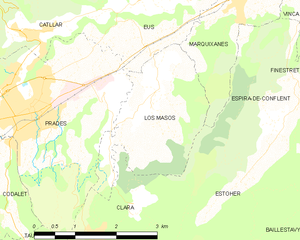
Carte des communes françaises
Los Masos est une commune française, située dans le département des Pyrénées-Orientales en région Occitanie. Ses habitants sont appelés les Los-Masossiens.